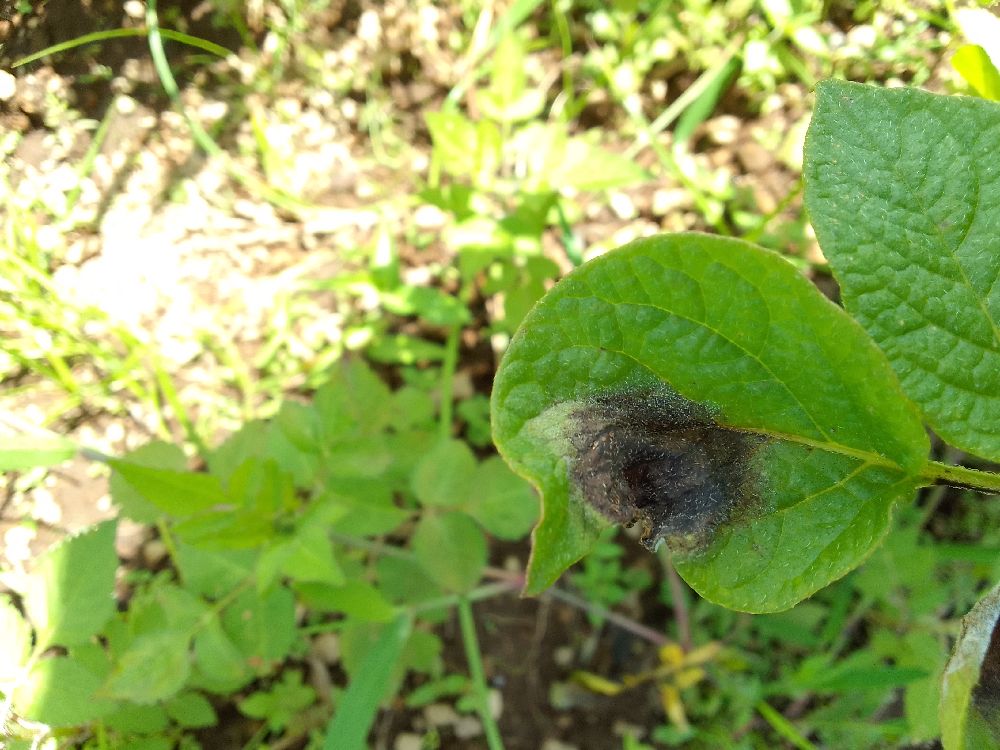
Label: Late blight